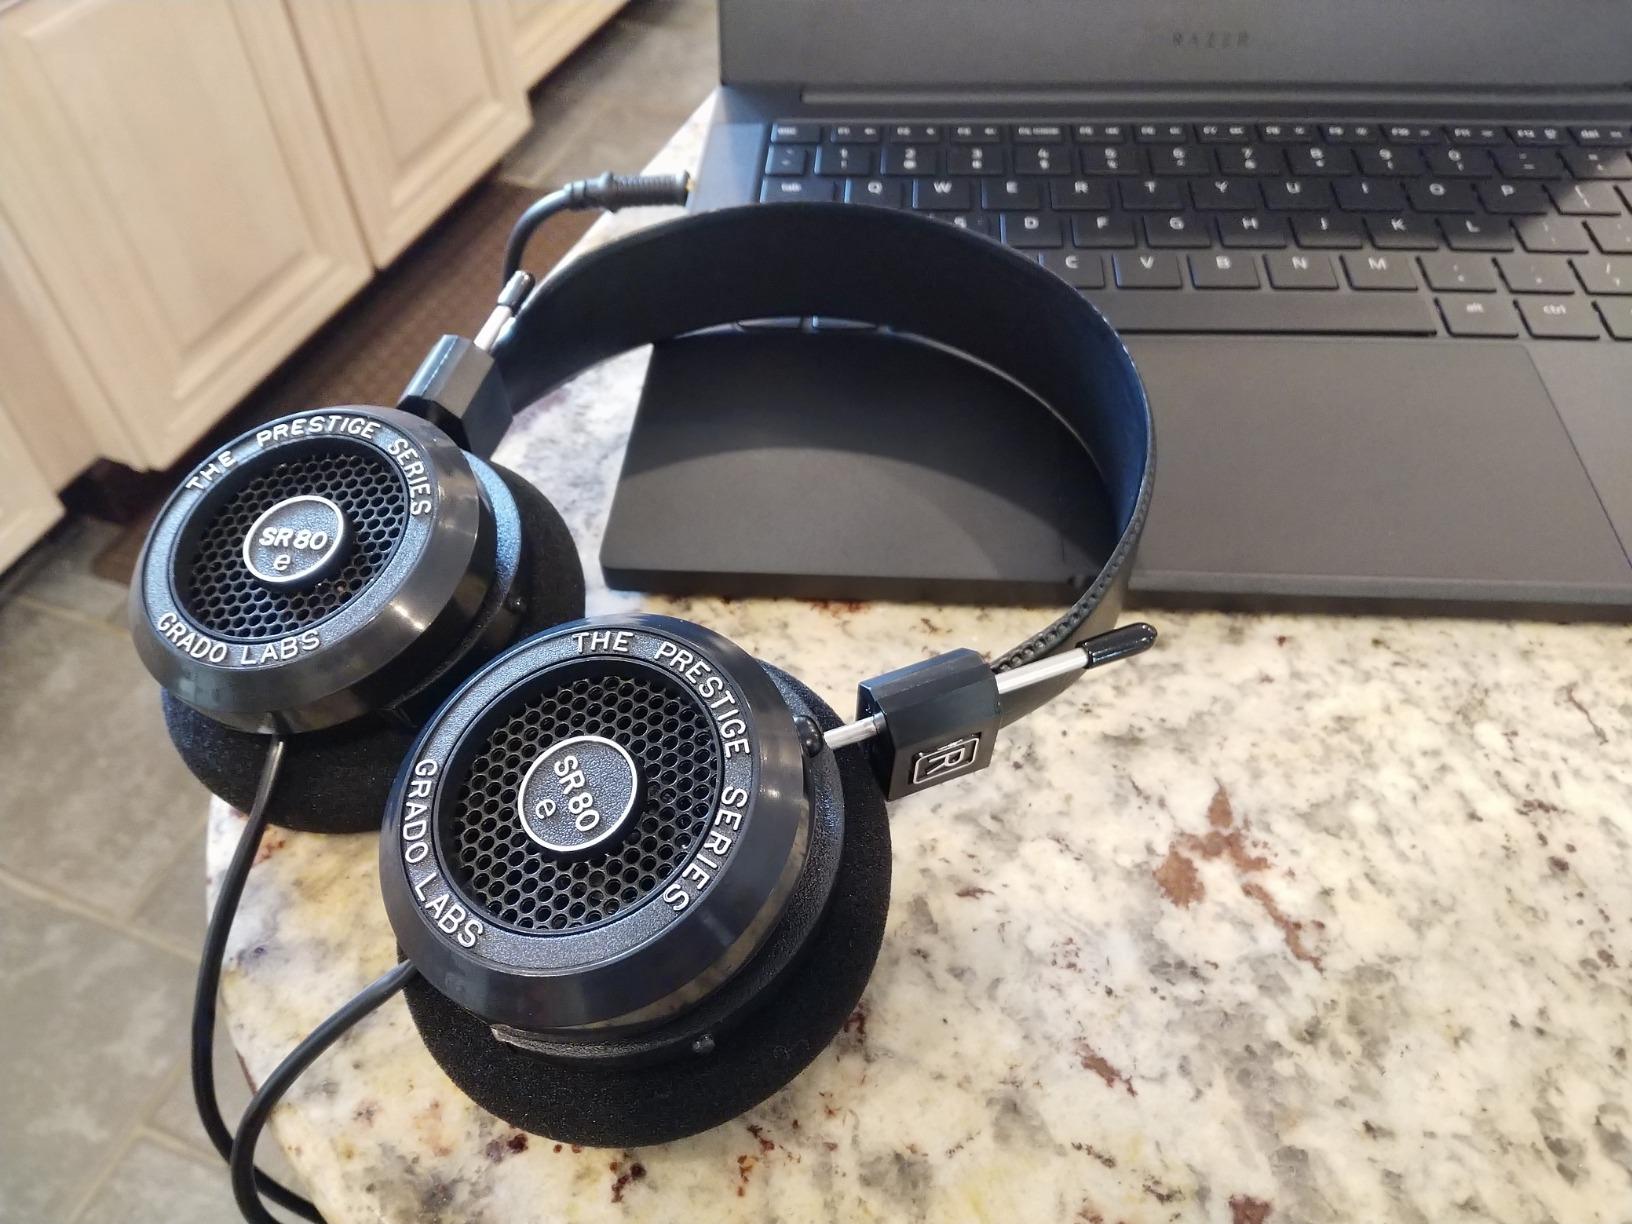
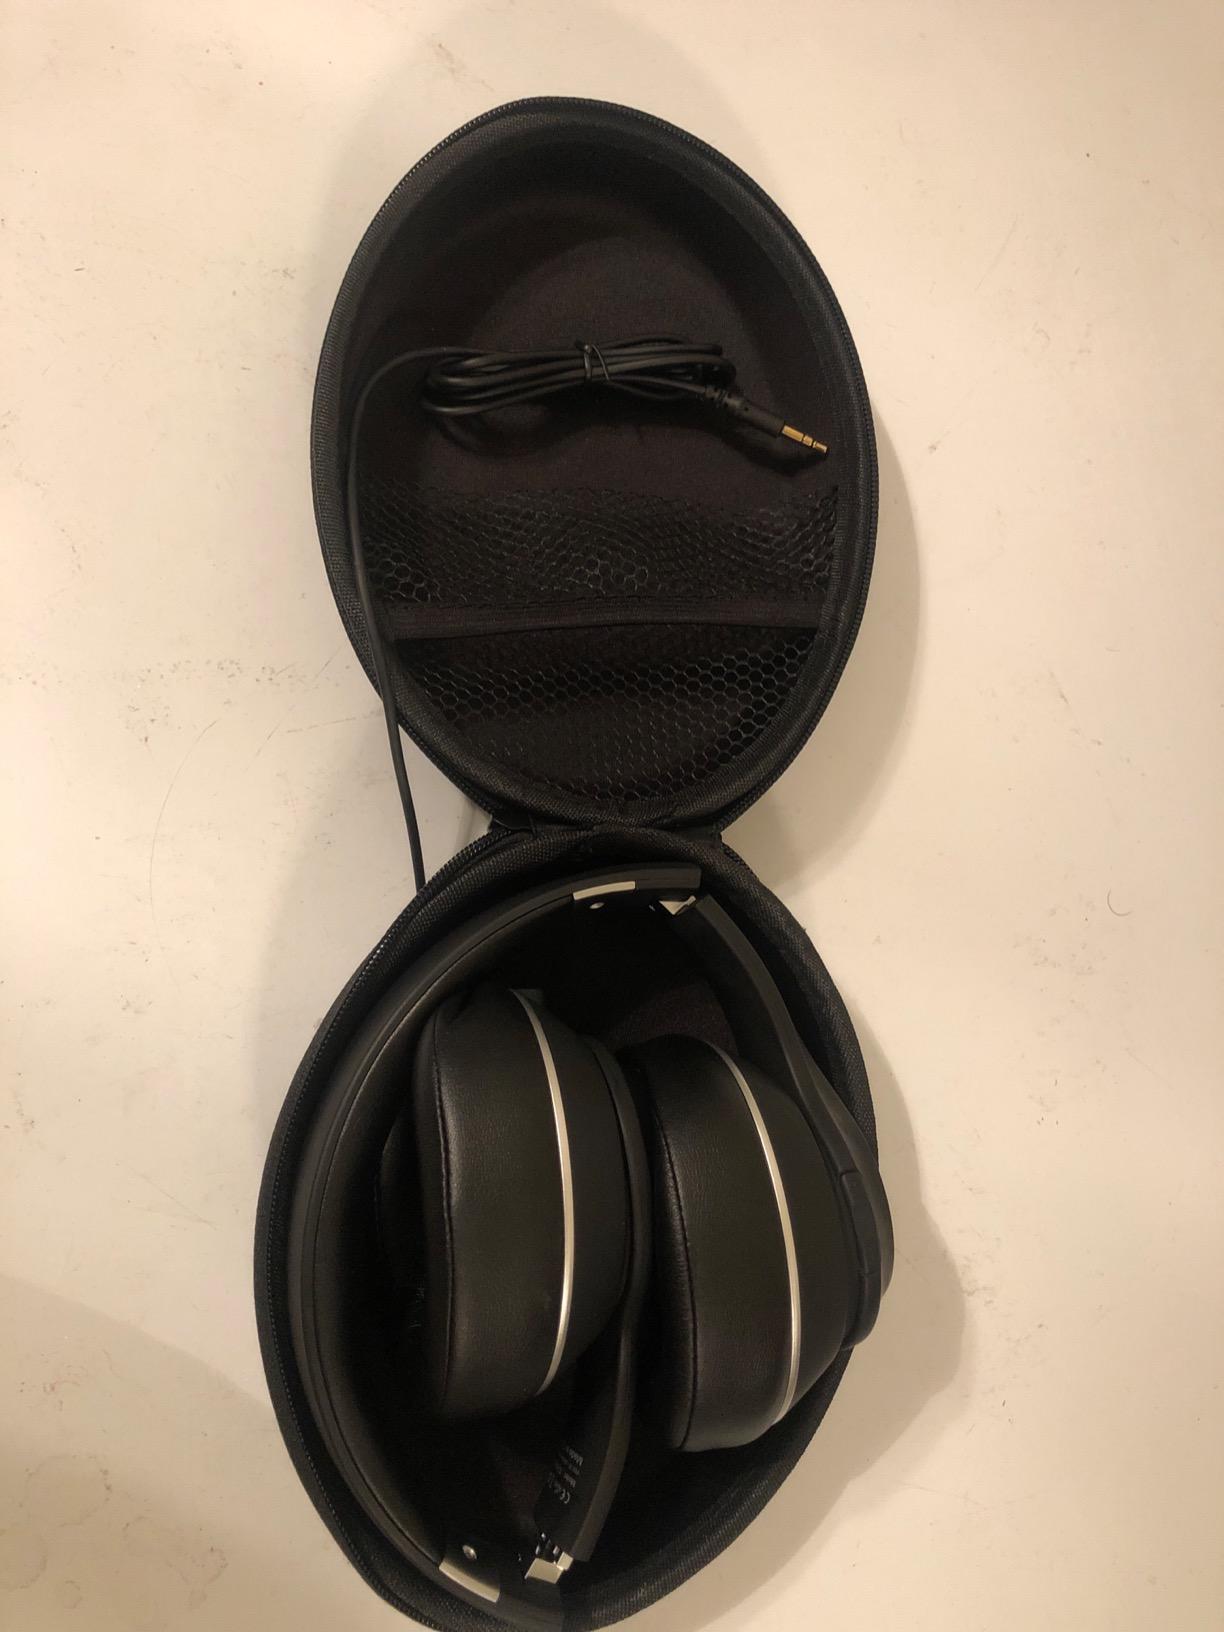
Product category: headphones
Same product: no